Paul Nelson (architect)

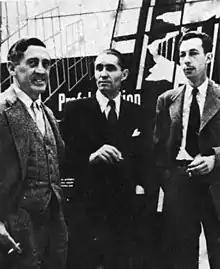
Paul Nelson, on the left, with Robert Pontraby and Anatole Koop, on the right

In 1934, Nelson designed the surgical building of the hospital of the Suez Canal company in Ismailia, north-east Egypt. He changed the form of operating rooms, which become ovoid, using glass floors and walls. Despite his work's appreciation, it was not carried out in his innovation and the hospital was built using more traditional designs created by the company architect. The project was published on "Cahiers d’Art" in 1935 in an article signed by Jean Hélion.